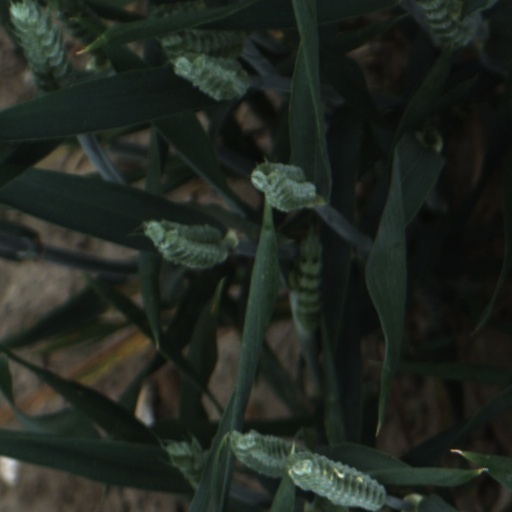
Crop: wheat